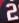
Number: 2